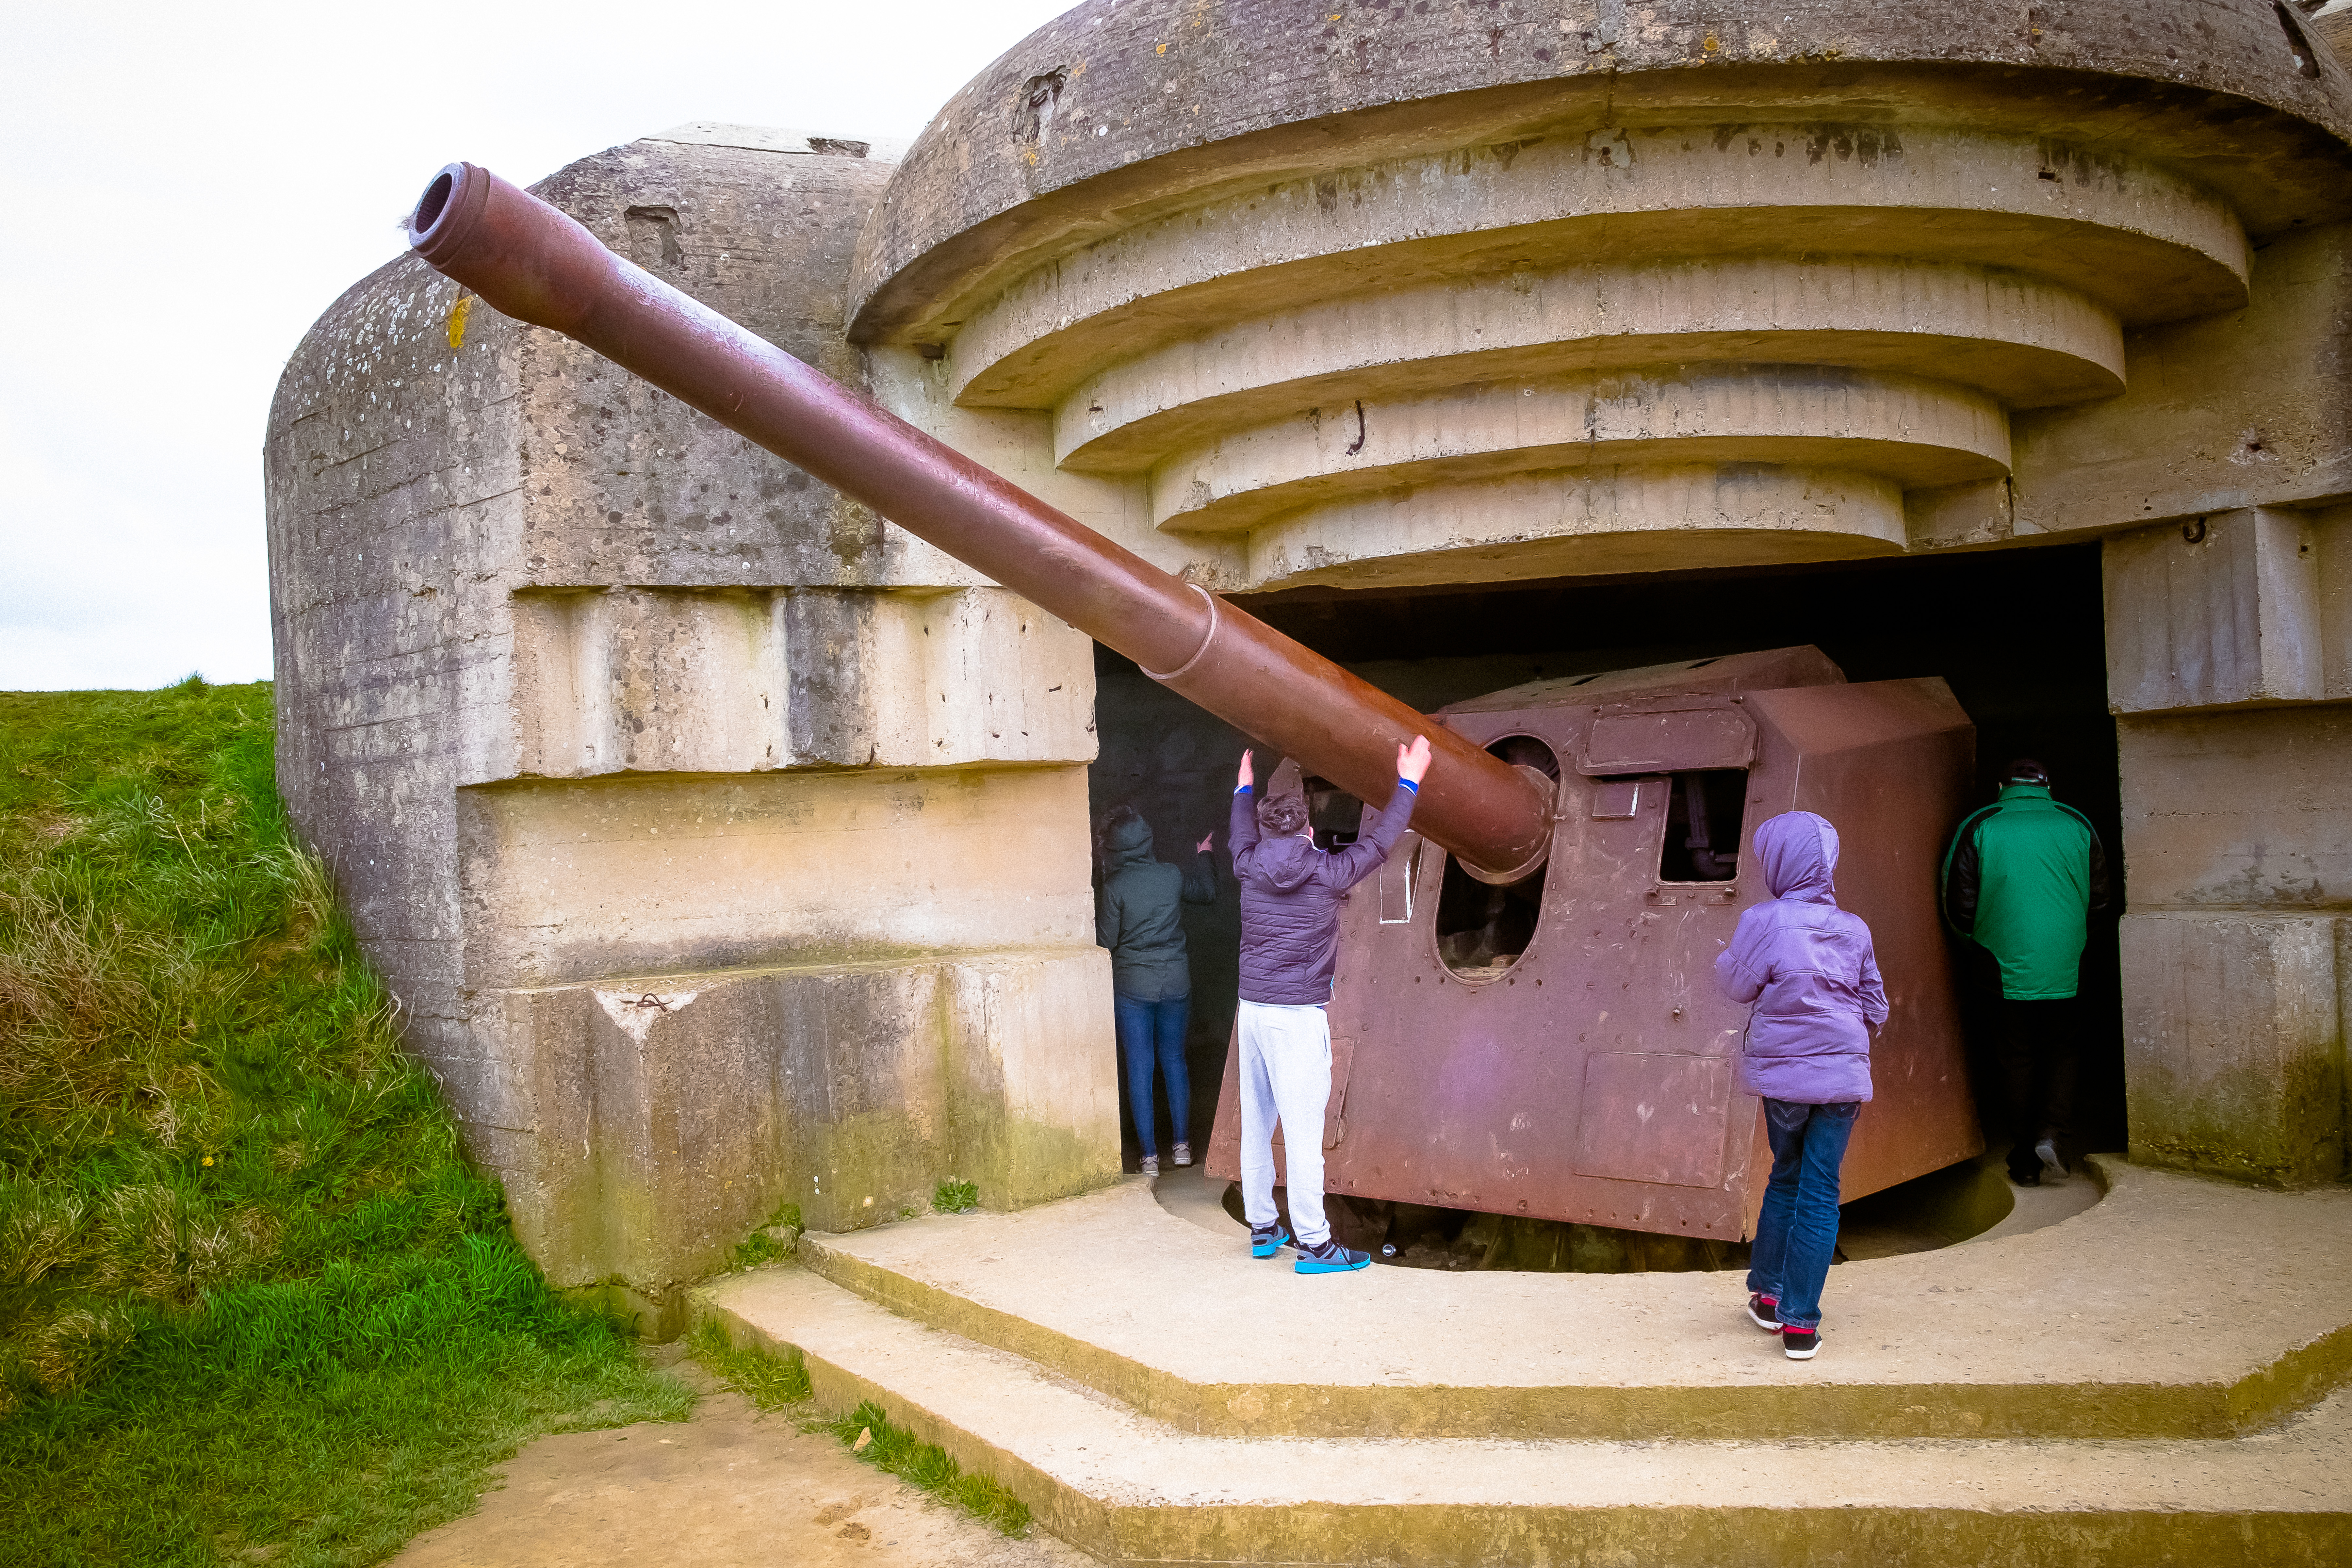
house, home, wall, travel, france, fujifilm, ngc, fr, fuji, normandie, fujixt1, fujix, longuessurmer, man made object